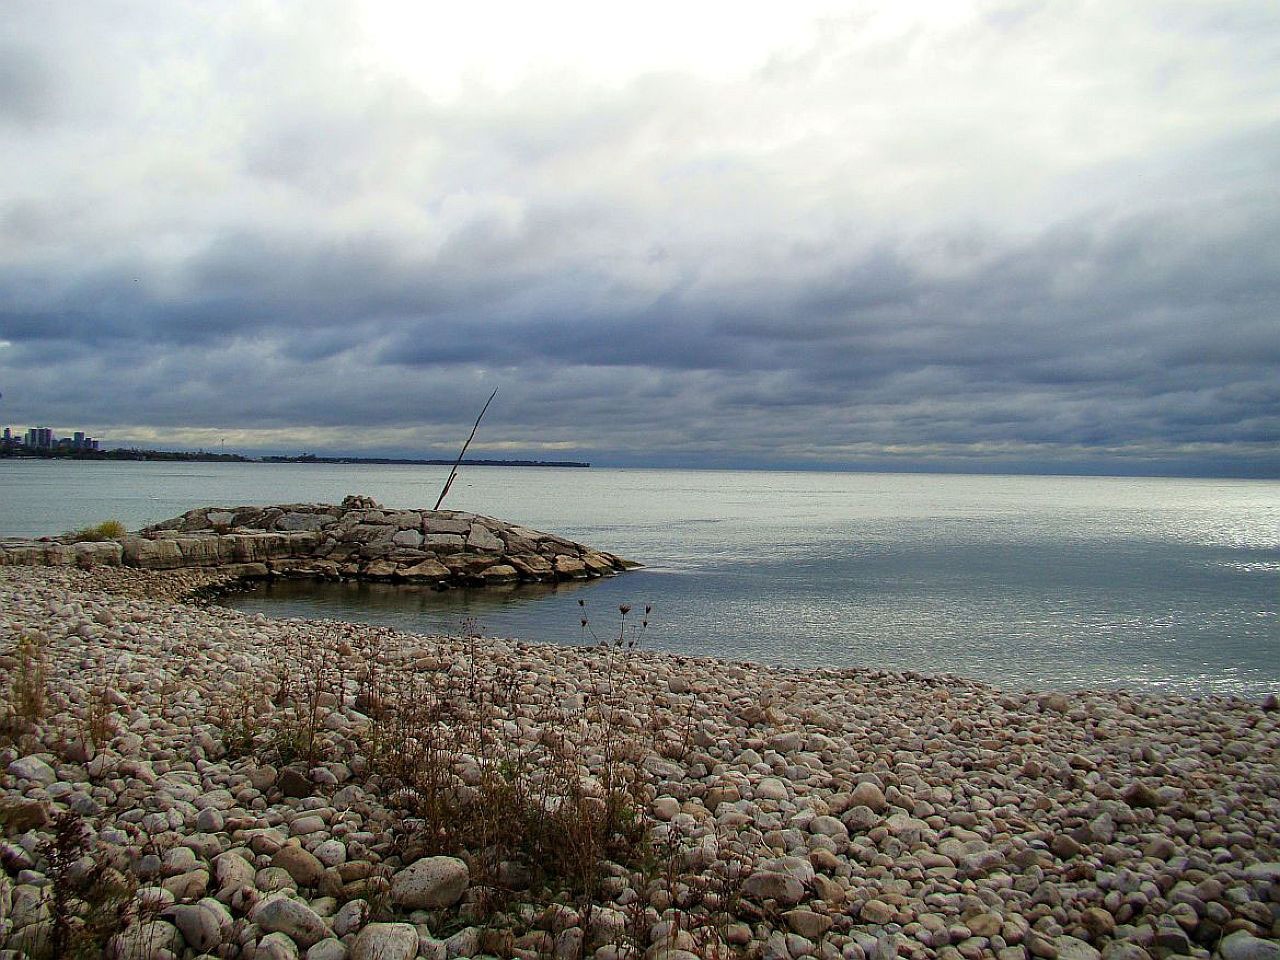
beach, sea, coast, water, sand, ocean, horizon, cloud, sky, shore, wave, lake, cove, vehicle, fishing, storm, bay, body of water, stones, clouds, habitat, breakwater, estuary, cape, mudflat